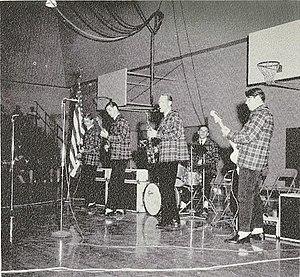
The Beach Boys est un groupe de musique pop-rock américain formé en 1961 à Hawthorne en Californie et ayant connu une très grande popularité dans les années 1960 et 1970. Il s'agit de l'un des rares groupes américains à avoir pu rivaliser musicalement avec les groupes britanniques de la même époque, tels que The Beatles, The Rolling Stones ou Pink Floyd. Affilié à l'origine à la surf music, le groupe s'est surtout distingué par ses chansons aux harmonies vocales complexes et très mélodiques.